Llawhaden Castle

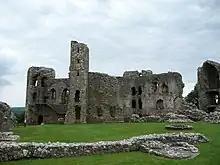
Llawhaden Castle ruins

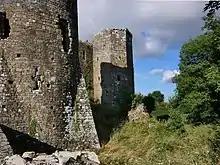
Llawhaden Castle

Llawhaden and its hinterland were lands owned by the Bishopric of the Diocese of St David, since at least the later years of the realm of Deheubarth. Following the Norman conquest of Deheubarth, these lands (of which Llawhaden and its hinterland were a detached part) became the Marcher Lordship of Dewisland, ruled by the Bishops; it was the only ecclesiastically-ruled Marcher Lordship. Marcher Lords had such great authority that they were almost sovereign.